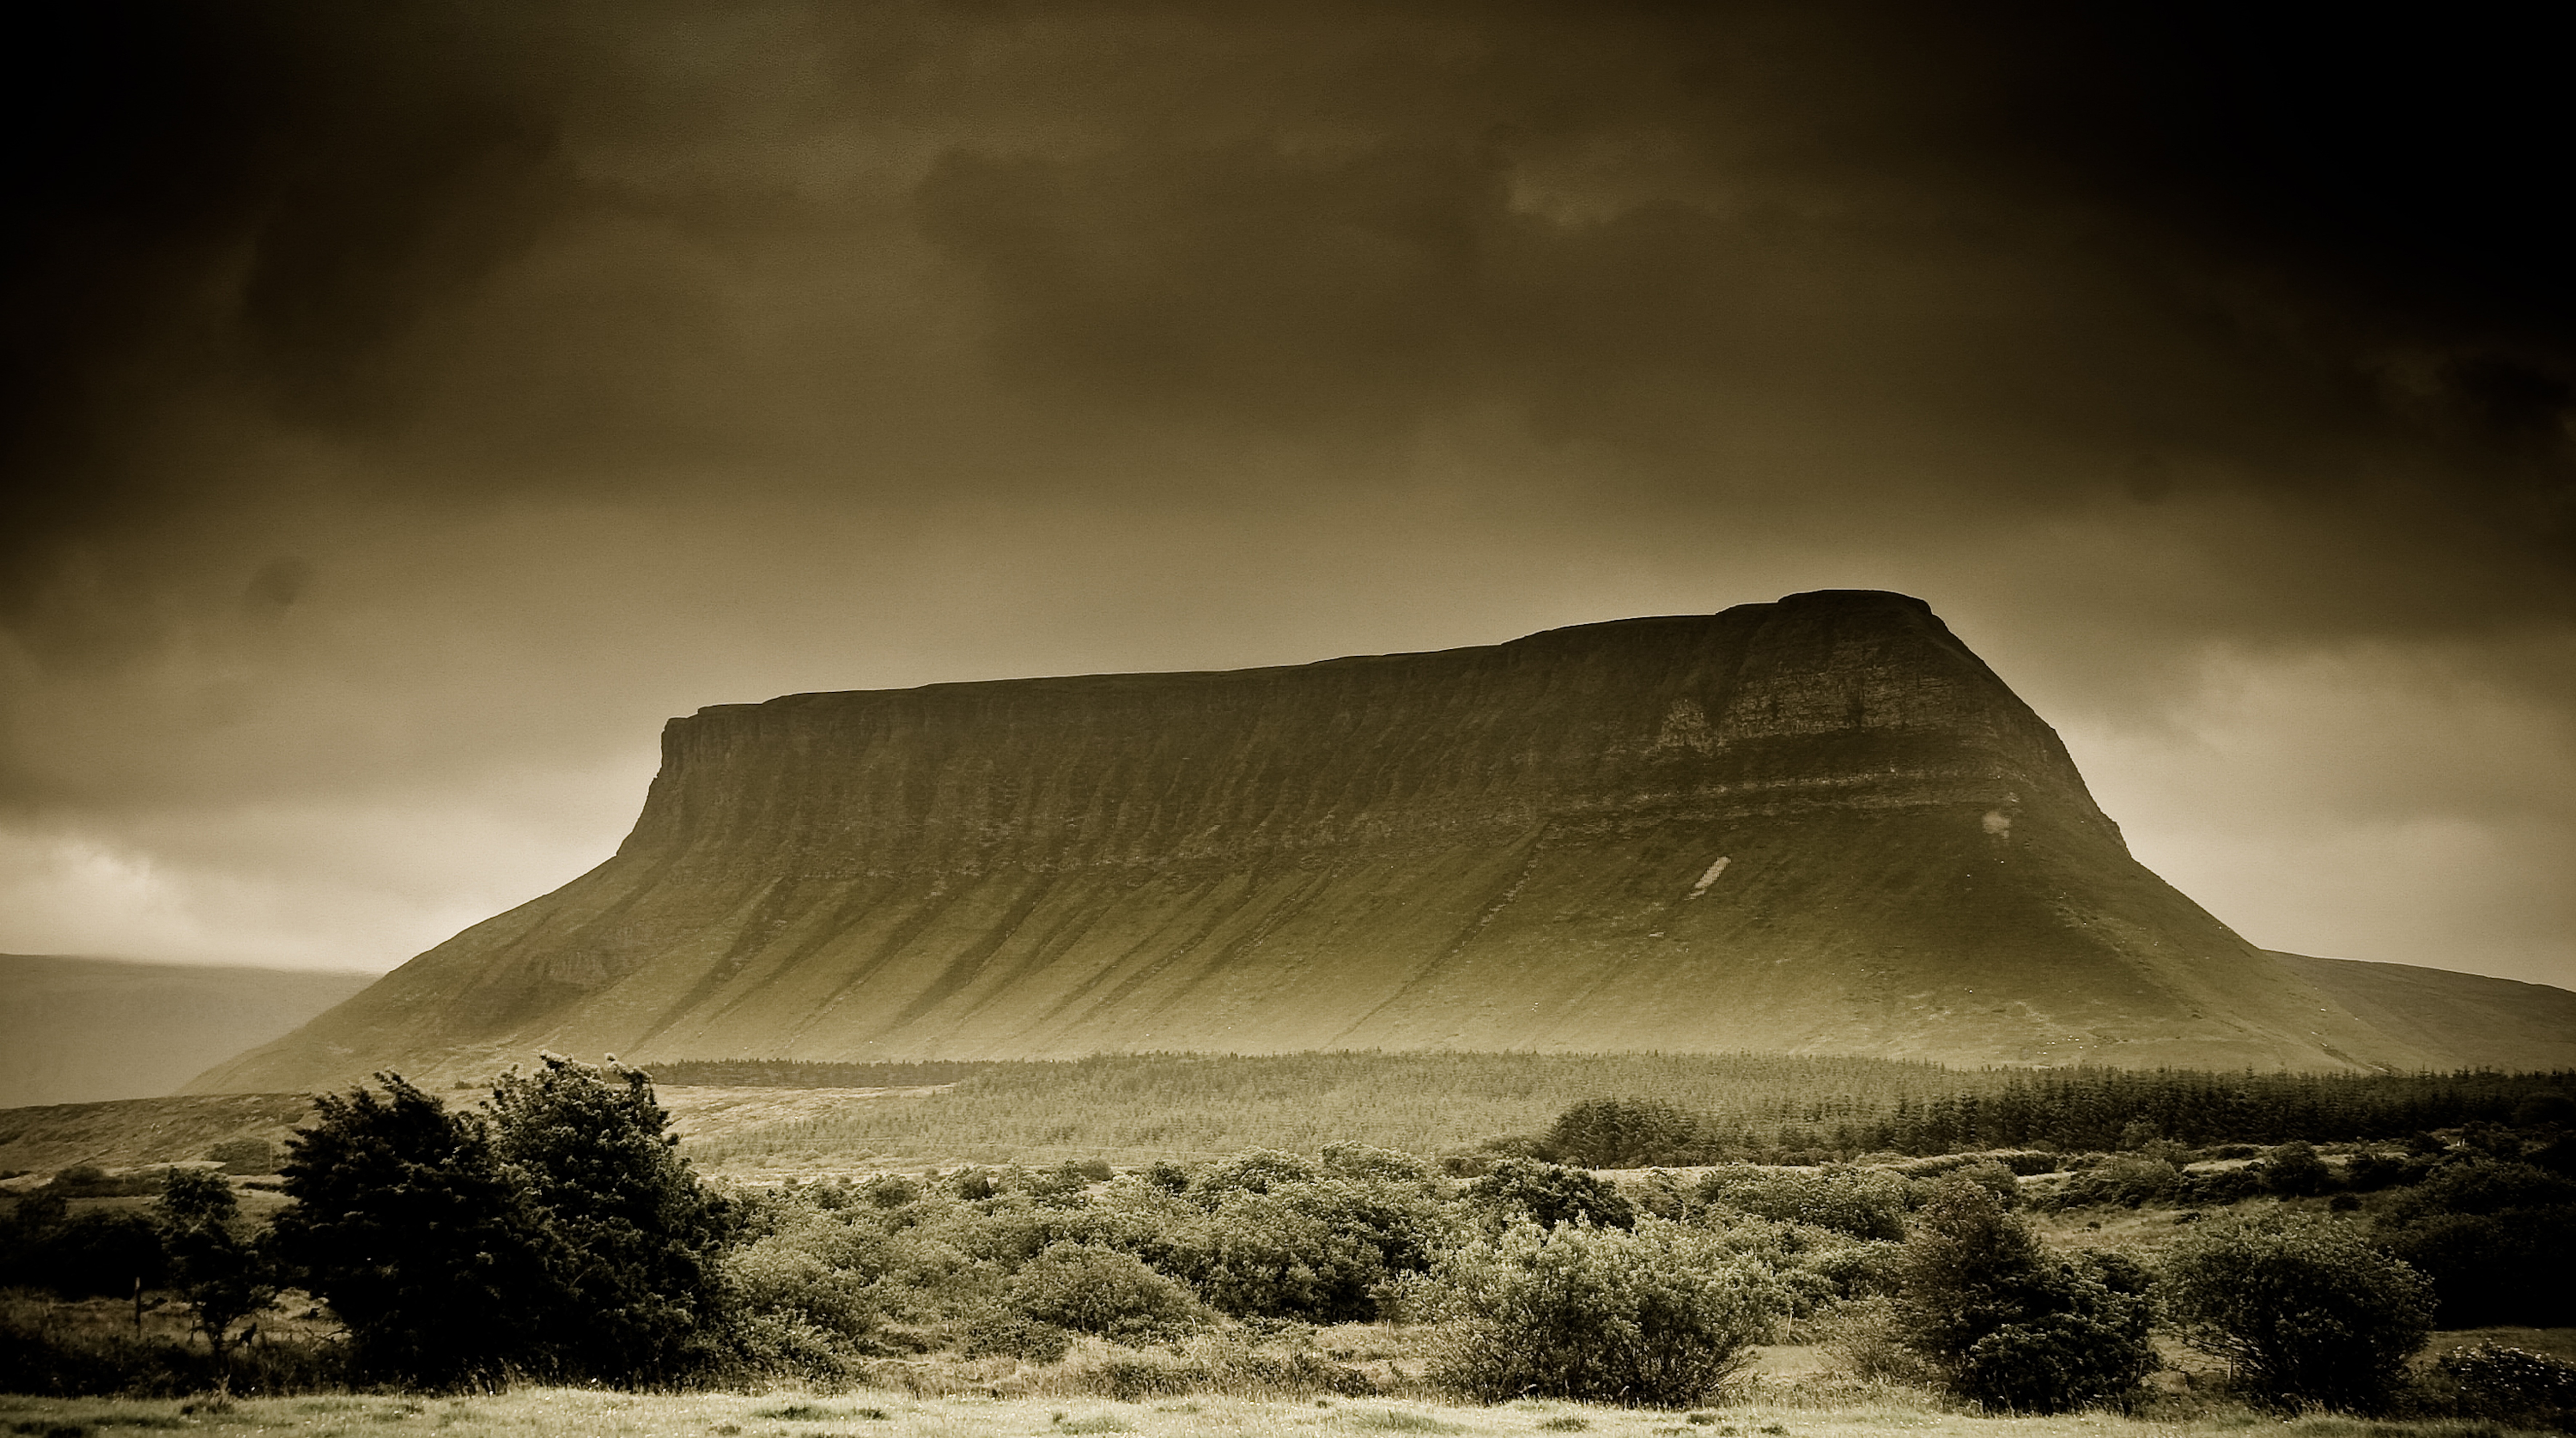
landscape, rock, mountain, cloud, sunlight, hill, wave, weather, darkness, monochrome, ireland, benbulben, sligo, atmospheric phenomenon